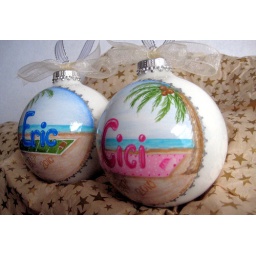
White glass ornaments custom painted with couple's names in a beach scene.